Giannis Fetfatzidis

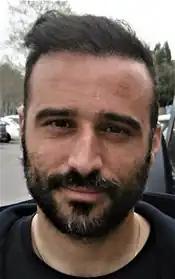
Fetfatzidis in 2023

Giannis Fetfatzidis (born 21 December 1990) is a Greek former professional footballer who played as a winger and an attacking midfielder.